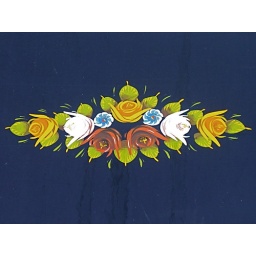
Traditional rose decoration on canal boat in Limehouse Basin, London Docklands.